Rail gauge in Australia

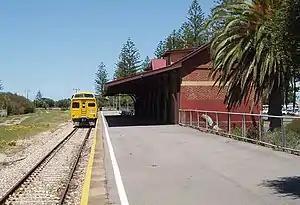
Outer Harbor station with gauge convertible sleepers in November 2005

In 1922, 273 inventions to solve the break-of-gauge had been proposed, and none adopted. In 1933, as many as 140 devices were proposed by inventors to solve the break-of-gauge problem, none of which was adopted.